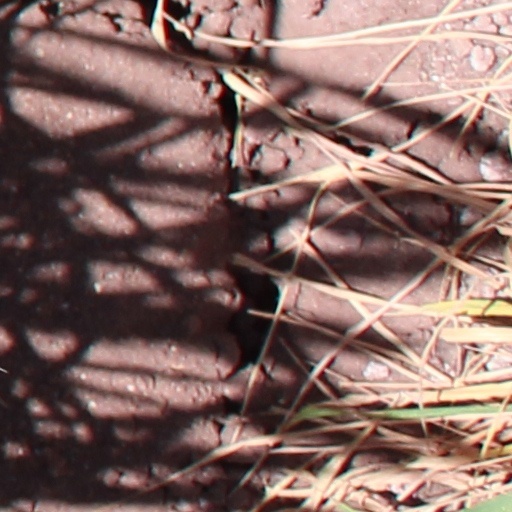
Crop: wheat